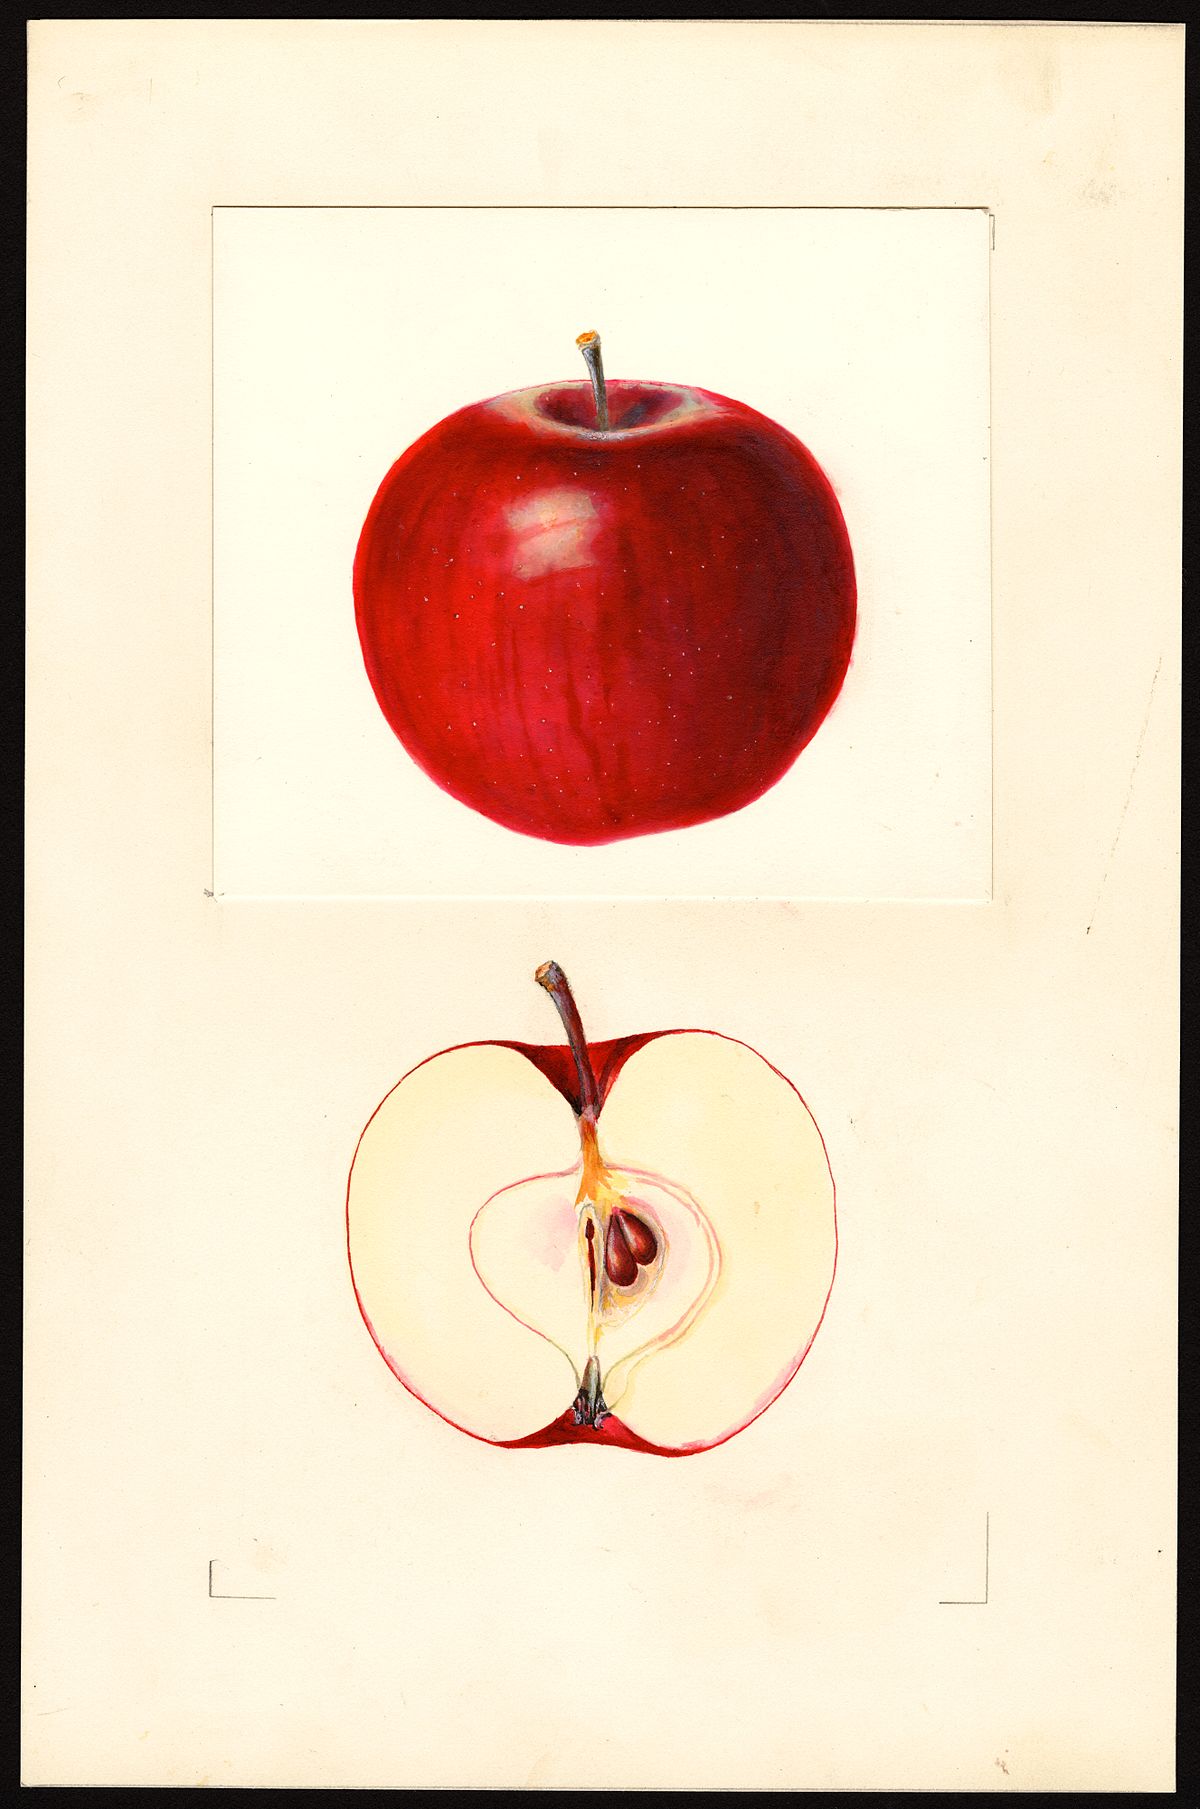
Label: Apple